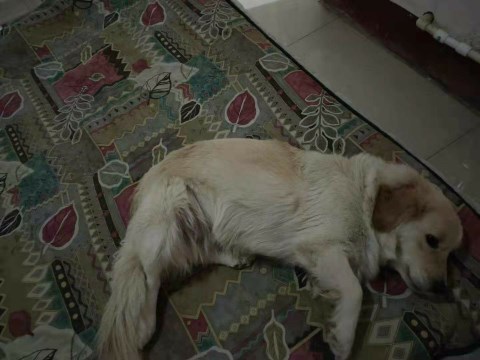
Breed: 5355-n000126-golden_retriever